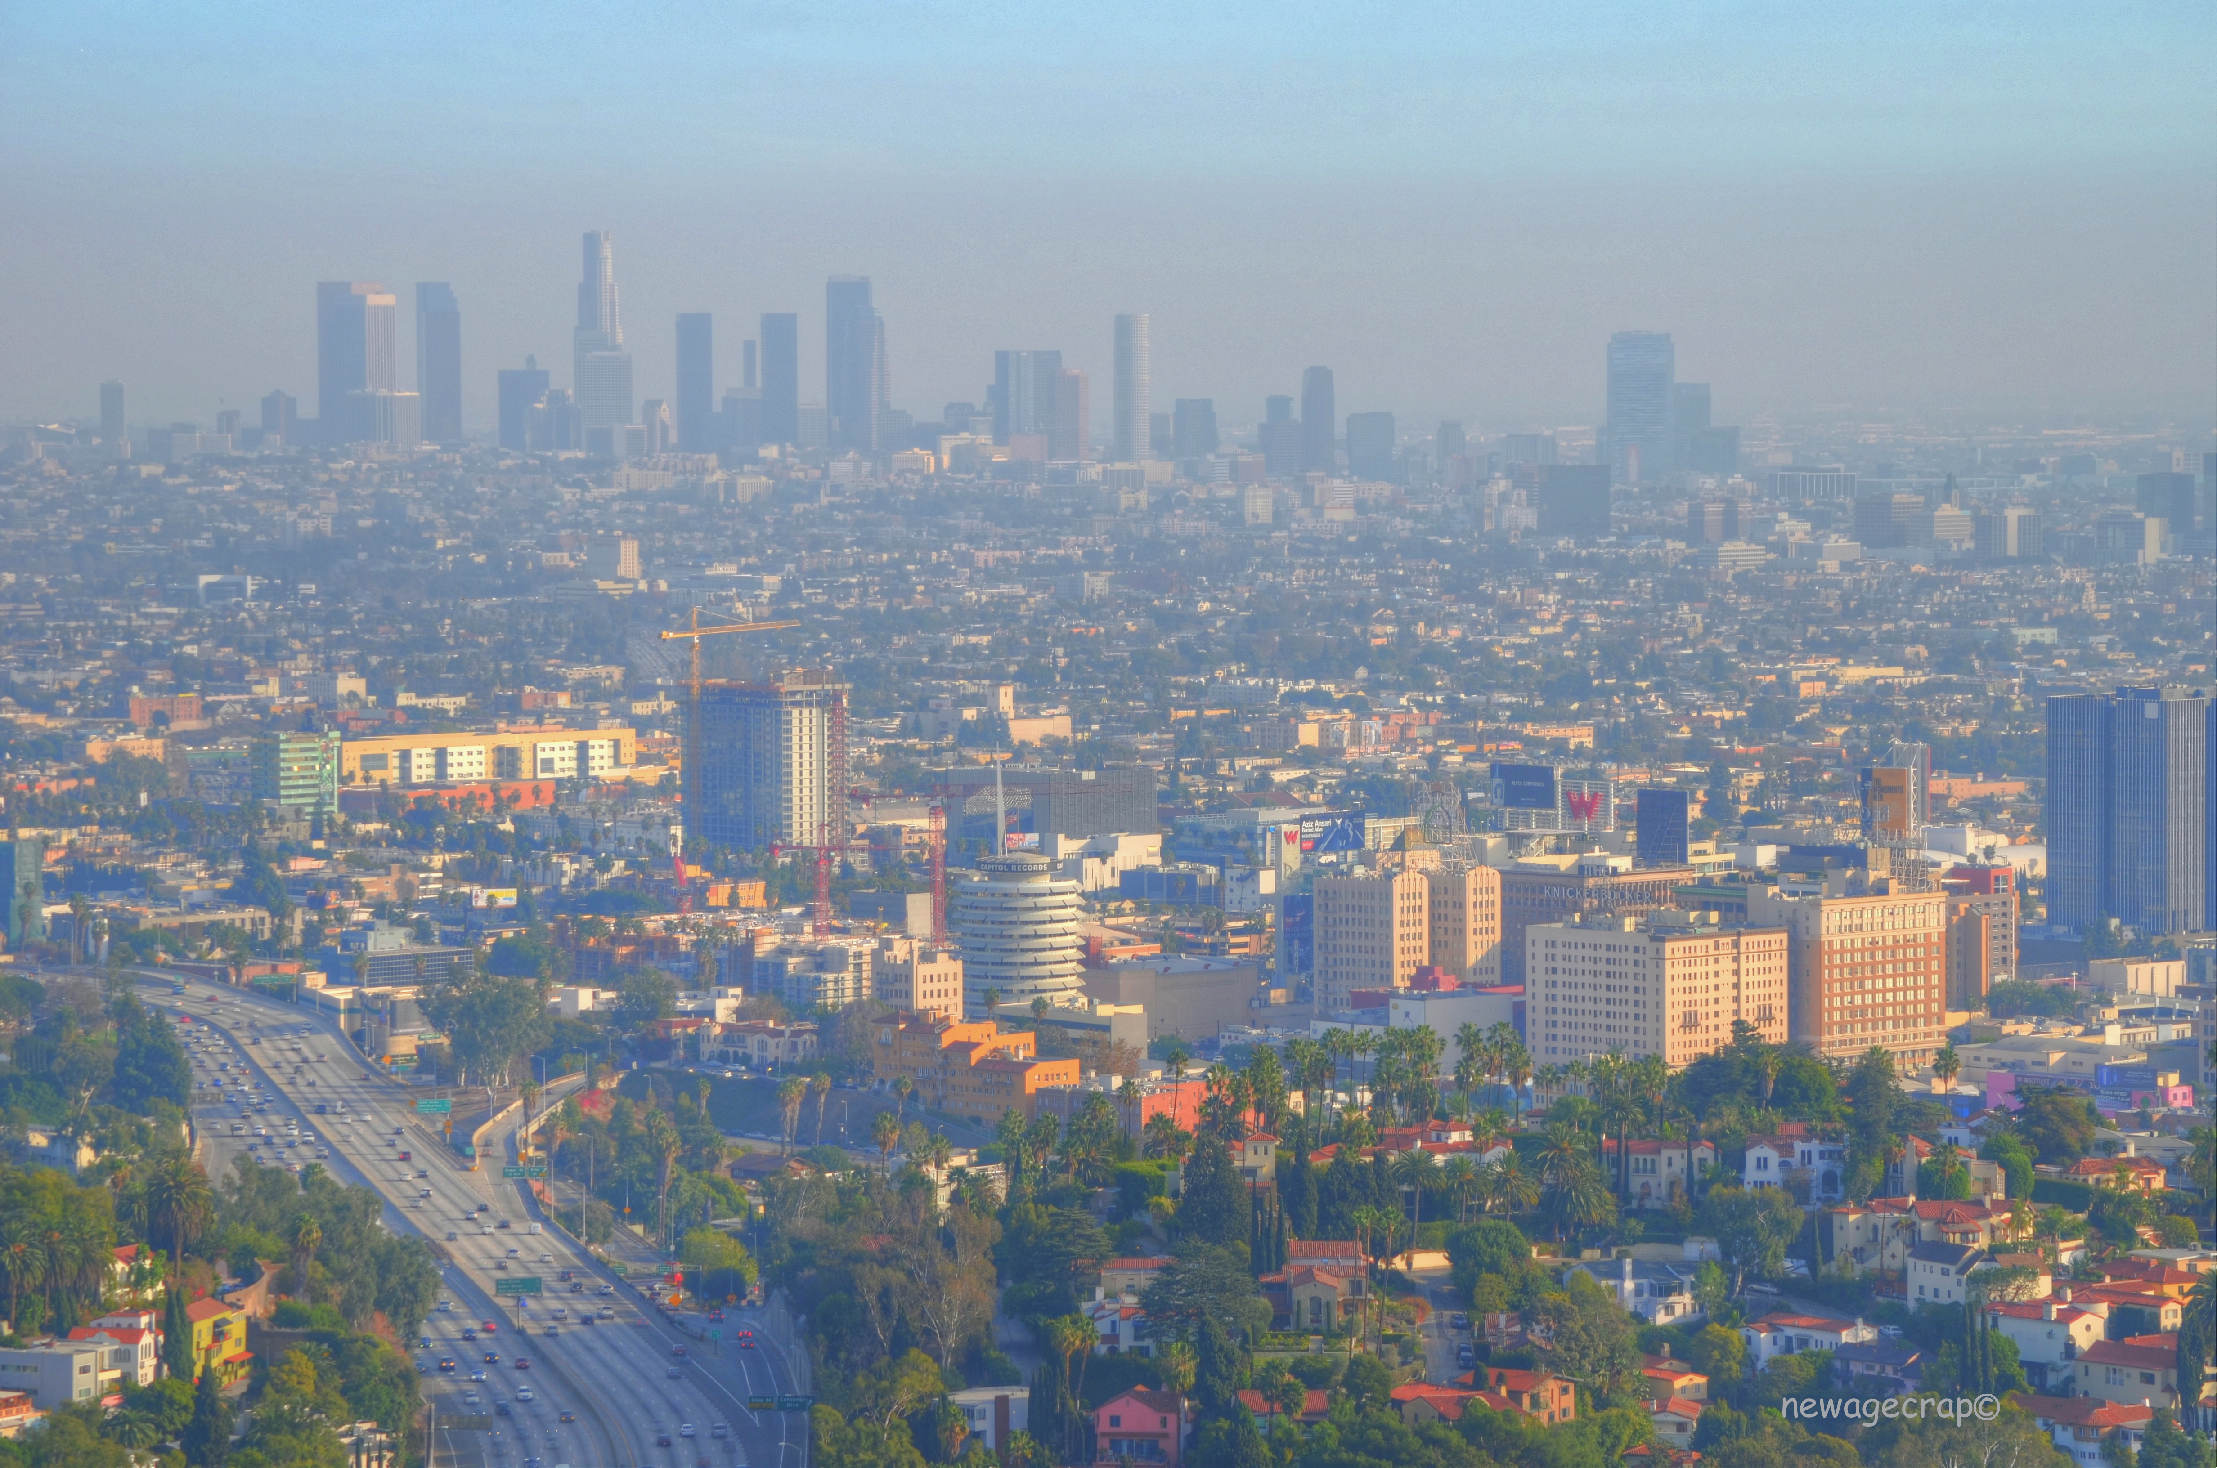
horizon, skyline, photography, city, skyscraper, cityscape, downtown, dusk, hollywood, haze, nikon, tower block, socal, losangeles, metropolis, hollywoodfreeway, nikond5100, newagecrapphotography, losangelescounty, neighbourhood, losangelesskyline, bird's eye view, aerial photography, capitolrecords, venturafreeway, 101freeway, hollywoodskyline, urban area, residential area, geographical feature, atmospheric phenomenon, human settlement, atmosphere of earth, metropolitan area